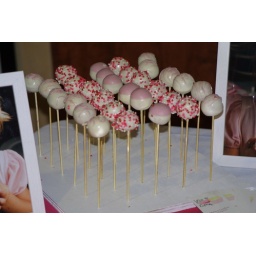
Vanilla cake pops dipped in white chocolate.